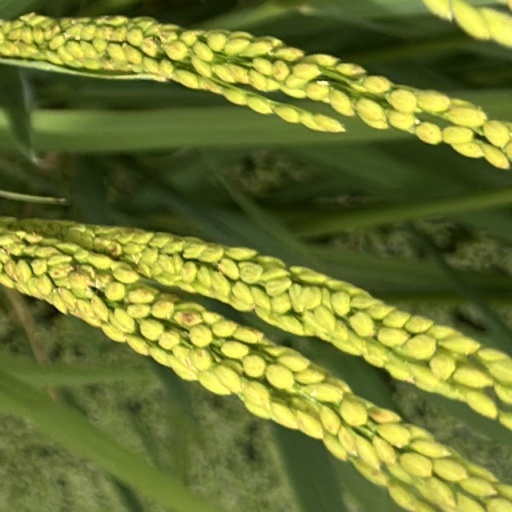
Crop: rice